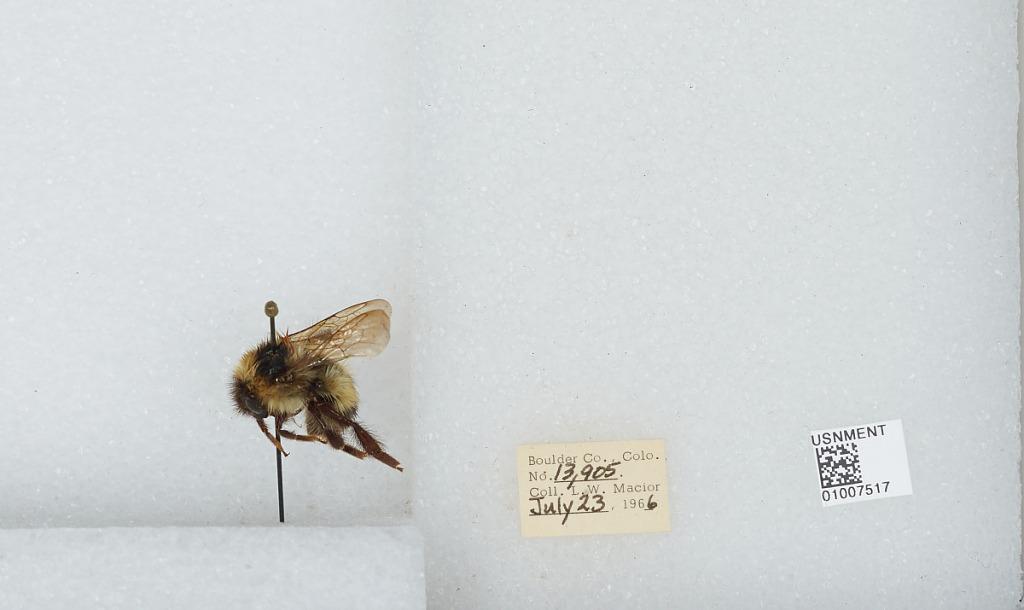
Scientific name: Bombus (Alpinobombus) balteatus Dahlbom
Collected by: L. Macior
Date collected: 1966-7-23
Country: United States
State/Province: Colorado
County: Boulder
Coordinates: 40.0275, -105.252